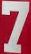
Number: 7